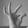
ASL letter: F